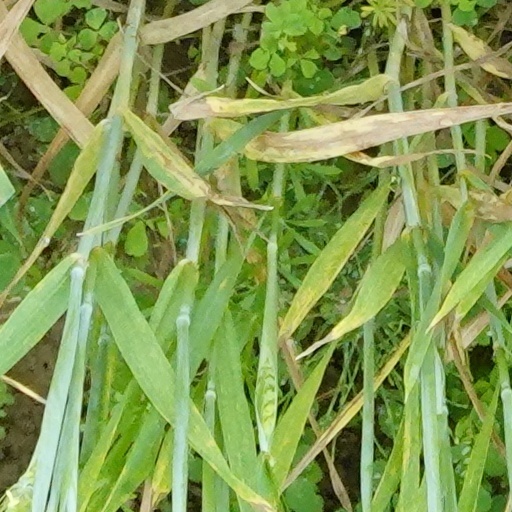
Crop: wheat